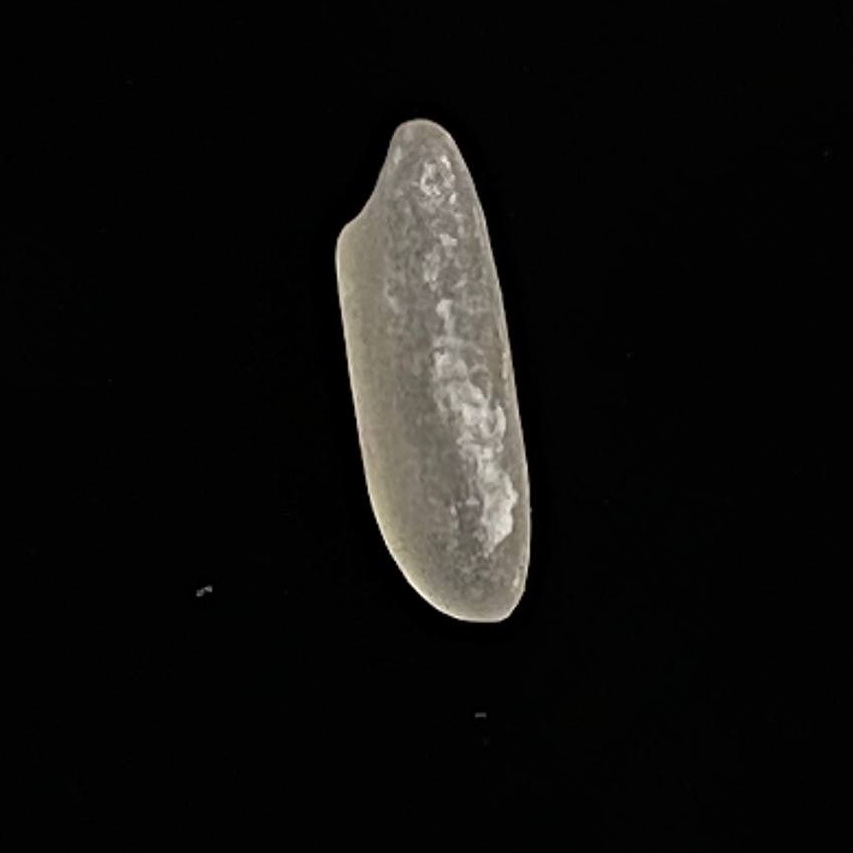
Rice variety: BR28